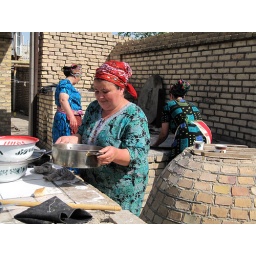
Turkmenistan, a glorious face in the outdoor kitchen